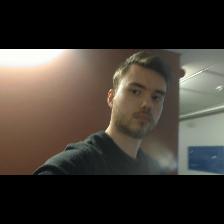
Label: Human